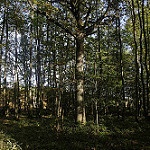
Label: forest